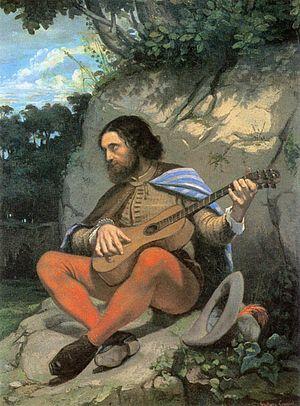
La peinture de style troubadour est une peinture de genre à prétention historique, anecdotique et édifiante qui émerge principalement en France au moment de la Restauration et qui se caractérise par une réappropriation de l'imaginaire du Moyen Âge.
Gustave Courbet, né le 10 juin 1819 à Ornans et mort le 31 décembre 1877 à La Tour-de-Peilz, est un peintre et sculpteur français, chef de file du courant réaliste.